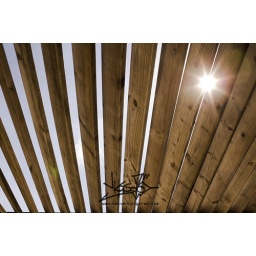
A wooden roof with sun flare and sky in the background.